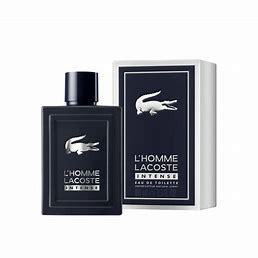
Brand: Lacoste
Model: 100